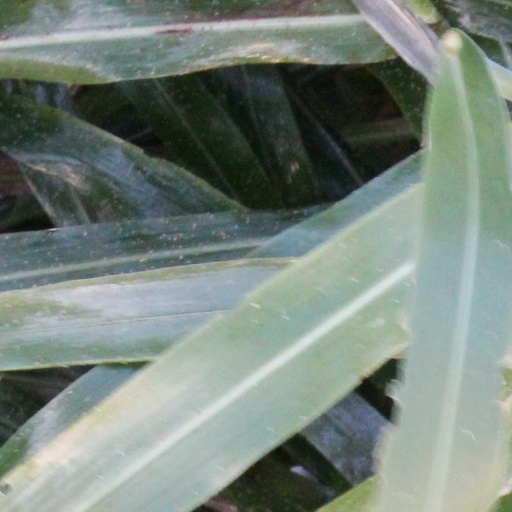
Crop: sorghum